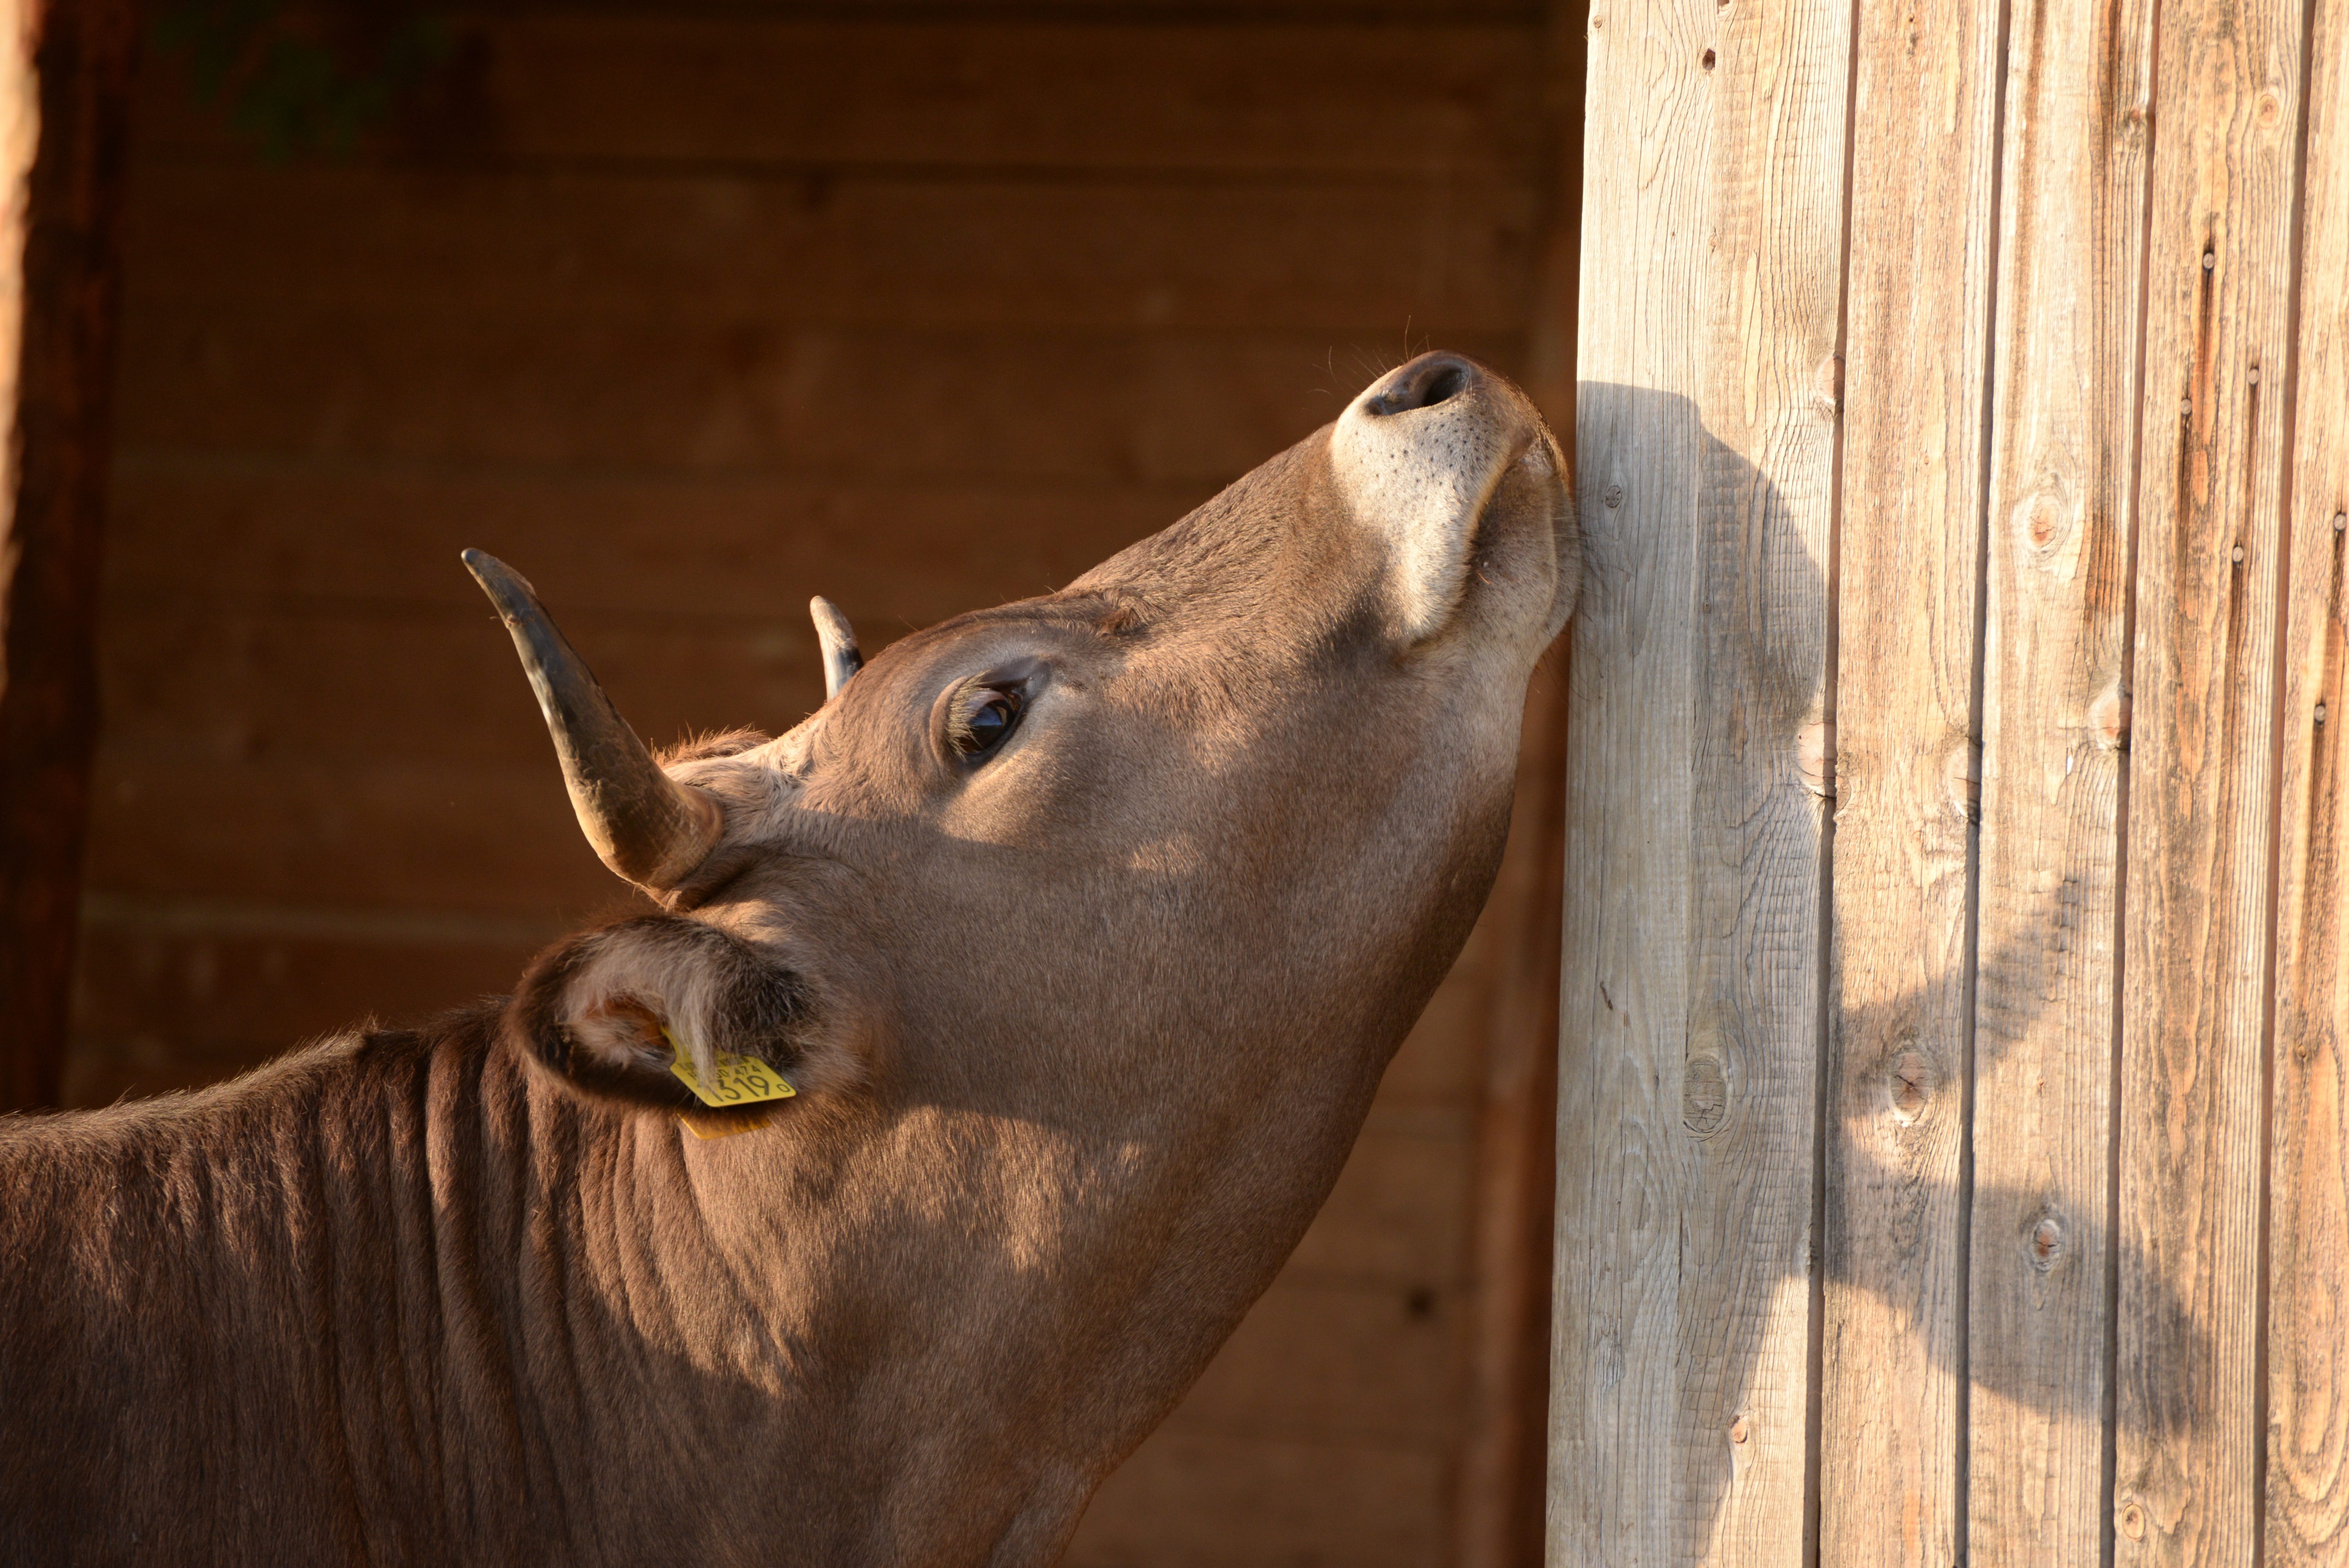
wood, sunset, wildlife, zoo, horn, cow, mammal, fauna, head, scratching, cattle like mammal